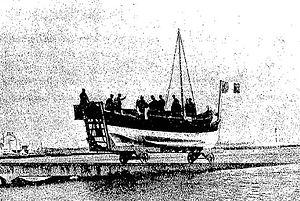
Guilvinec
Guilvinec [gilvinɛk], très souvent appelée Le Guilvinec, est une commune du département du Finistère, en région Bretagne, en France.